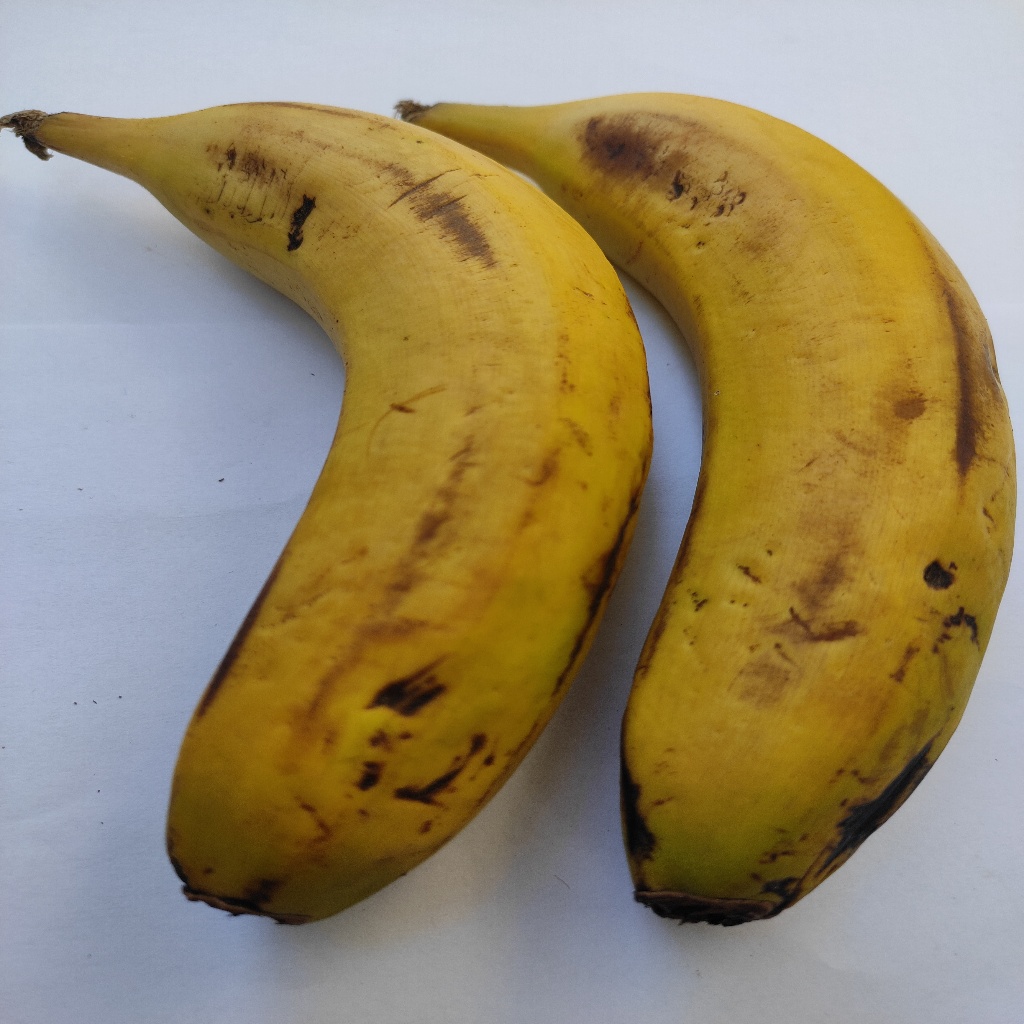
Crop: banana
Quality class: Class_B